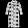
Label: Dress